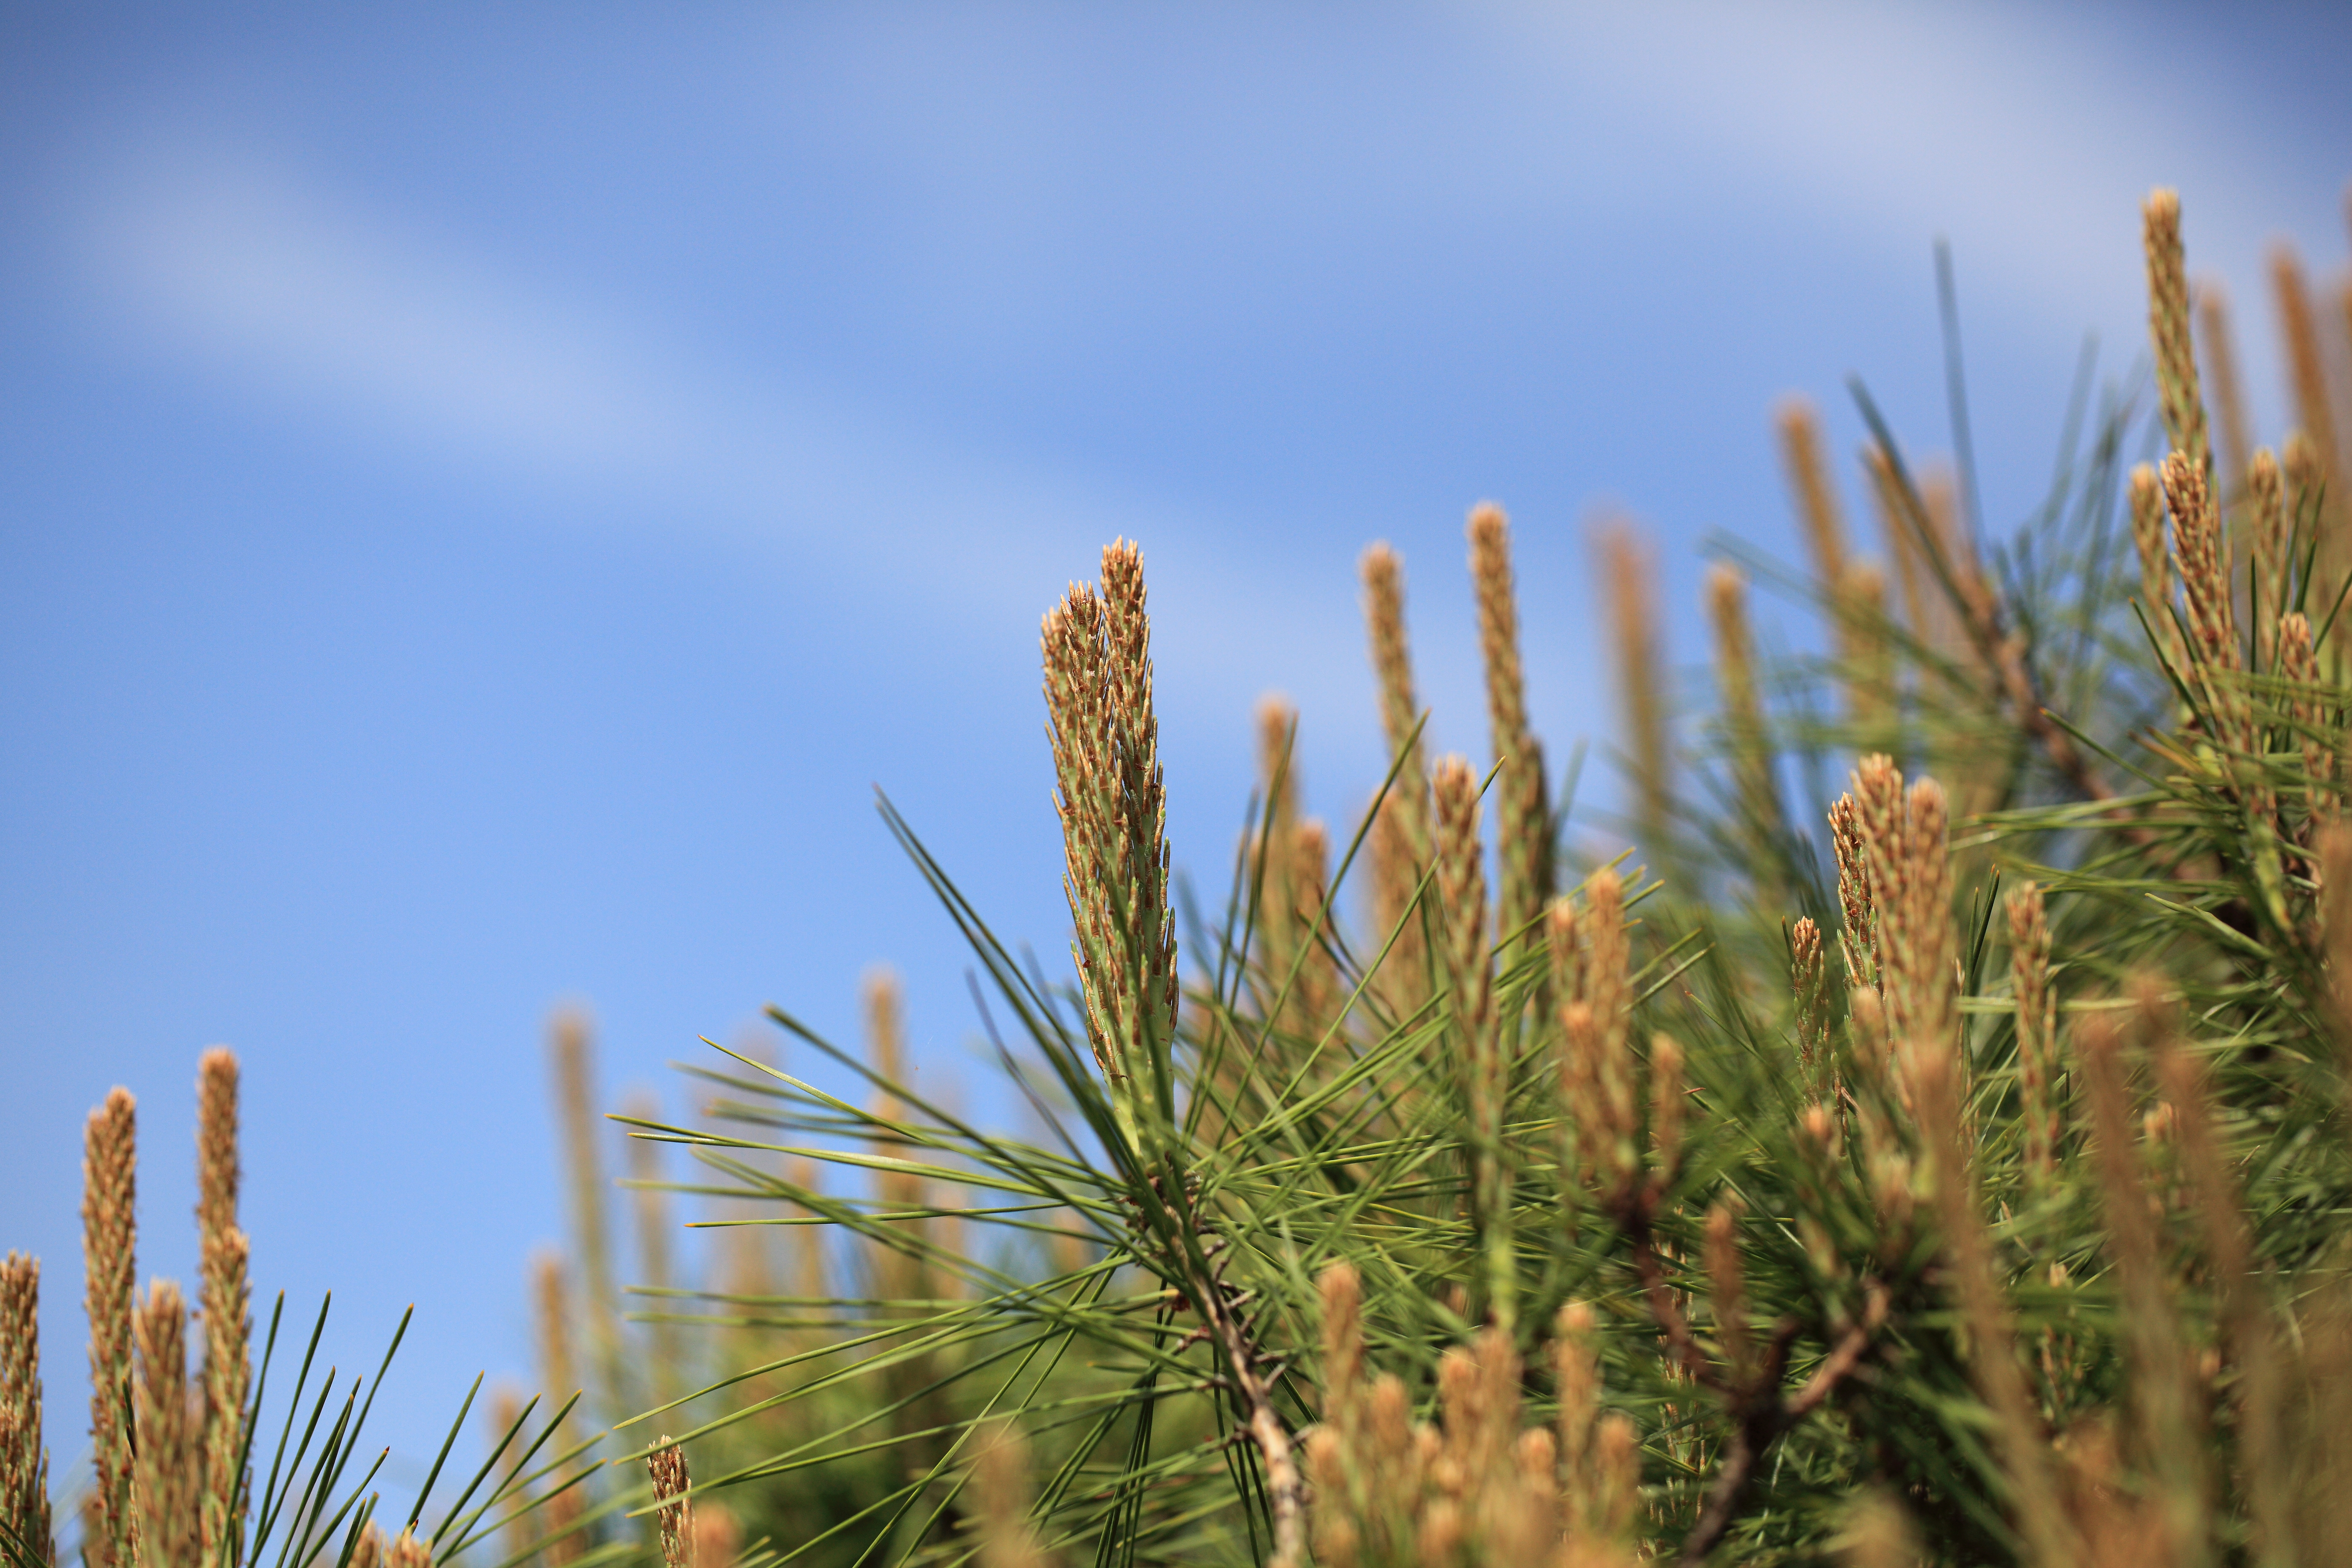
tree, nature, grass, plant, sky, field, meadow, prairie, sunlight, leaf, flower, high, crop, agriculture, garden, flora, botanical, grassland, 5d, hires, markii, ecosystem, hi, res, resolution, pinus, ibaraki, naka, flowering plant, densiflora, akamatsu, japaneseredpine, umbraculifera, taxonomy binomial pinusdensiflora, tagyosho, grass family, woody plant, land plant, phragmites, arecales